Jack Langrishe

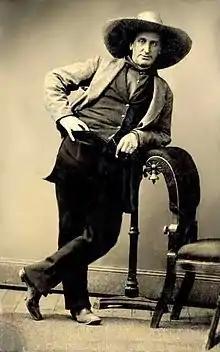

John Sewell Folds (September 24, 1825 – December 12, 1895), known professionally as Jack Langrishe, and nicknamed the Comedian of the Frontier, was an Irish-American actor and impresario who travelled extensively throughout the American West and later in life became one of the first State Senators of Idaho.